Gordes

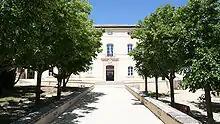
The "Hotel Simiane", historical building with the new town office.

The commune of Gordes has numerous infrastructures of public utility like the "gendarmerie", the fire brigade, the post office, a tax office, a library, etc.